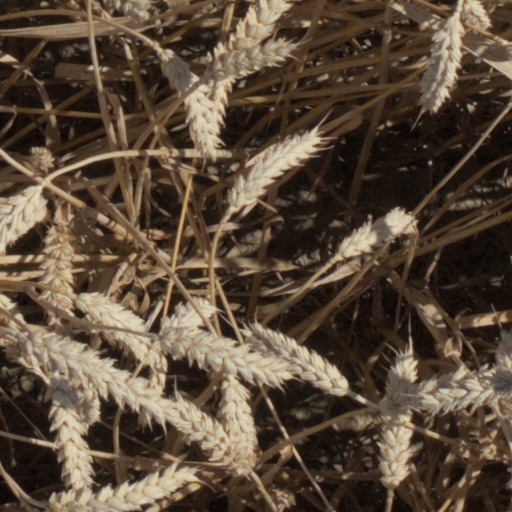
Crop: wheat